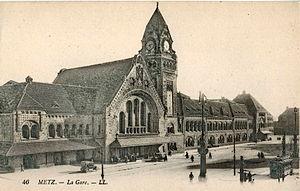
Carte postale ancienne éditée par LL, n°46
Le tramway de Metz est un réseau de transports en commun par tramway en service à Metz durant la première moitié du XXᵉ siècle.
Le droit local en Alsace et en Moselle représente une spécificité juridique dans les trois départements français du Bas-Rhin, du Haut-Rhin et de la Moselle ; cette particularité est liée à l'histoire complexe de ces trois départements qui, du fait des annexions successives entre 1871 et 1945, se sont trouvés déconnectés de l'évolution linéaire du droit français. Ce régime juridique conserve un certain nombre de dispositions napoléoniennes, ainsi que d'autres dispositions mises en place par les autorités allemandes lors du deuxième Reich, ainsi que toutes les modifications dont ces dispositions anciennes ont fait l'objet, jusqu'à la période actuelle.